Sheila Oliver

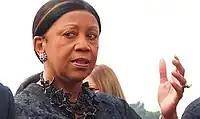
Oliver as Speaker of the Assembly in 2011

As Speaker, Oliver backed Governor Chris Christie's reforms to public workers' pensions and benefits. Police and fire unions were furious with the Speaker, claiming that she told them the issue was still under consideration before announcing the bill would be introduced later that same day. Then-Assemblyman Joseph Cryan was unsuccessful in his efforts to convince his fellow Democrats to stage a coup against reappointing Oliver as Speaker. Oliver was elected in 2011 for a second term as Speaker under the terms of a deal made with Senator Nicholas Sacco, Essex County Executive Joseph N. DiVincenzo Jr., and South Jersey political boss George Norcross in which she agreed to move legislation forward only with the advance support of 41 Assembly Democrats.